California Coastal National Monument

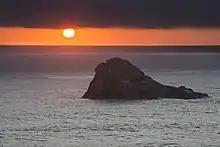
One of thousands of offshore rocks in the CCNM

The California Coastal National Monument Expansion Act of 2017 added five coastal sites: at Lost Coast Headlands, at Trinidad Head, at Lighthouse Ranch in Humboldt County, from the Cotoni-Coast Dairies in Santa Cruz County and from Piedras Blancas in San Luis Obispo County. It also would include some small rocks and islands off the coast of Orange County, including the San Mateo Rocks. In January 2017, President Obama used his executive power under the 1906 Antiquities Act to designate these sites as National Monuments.